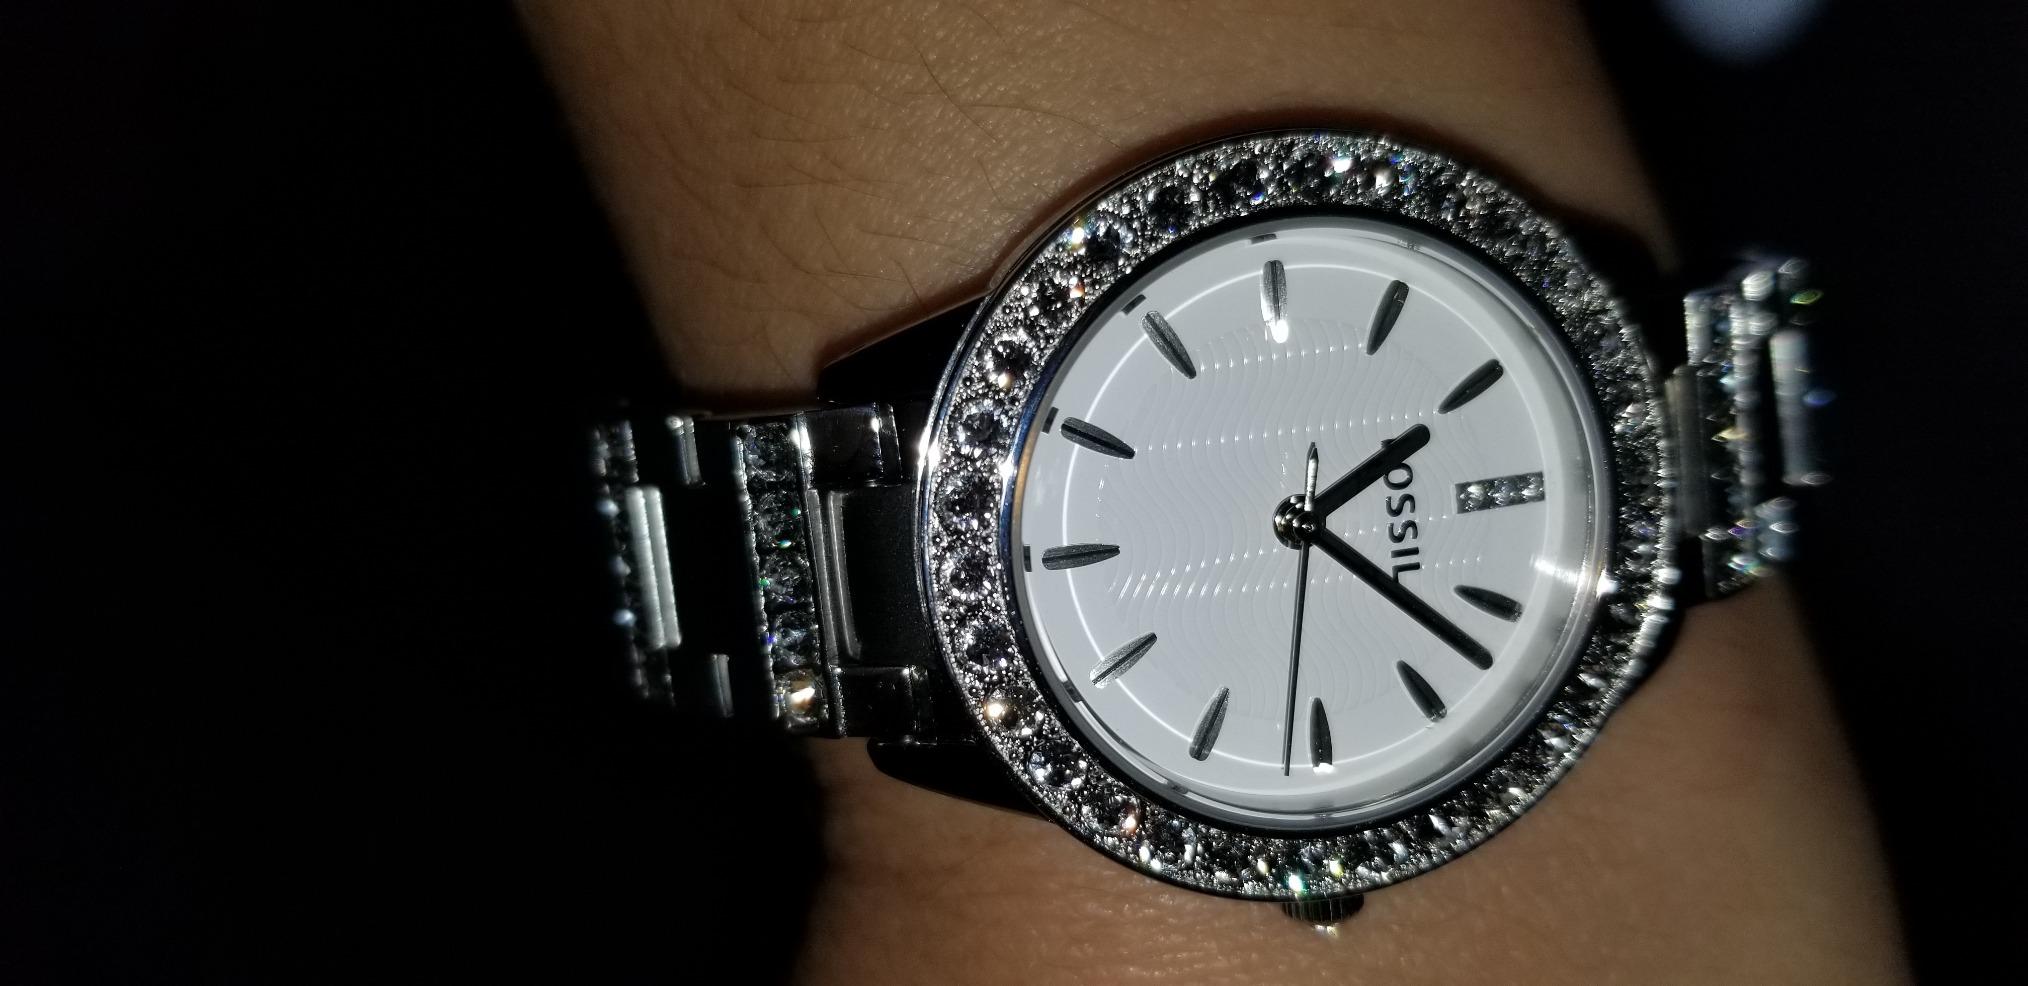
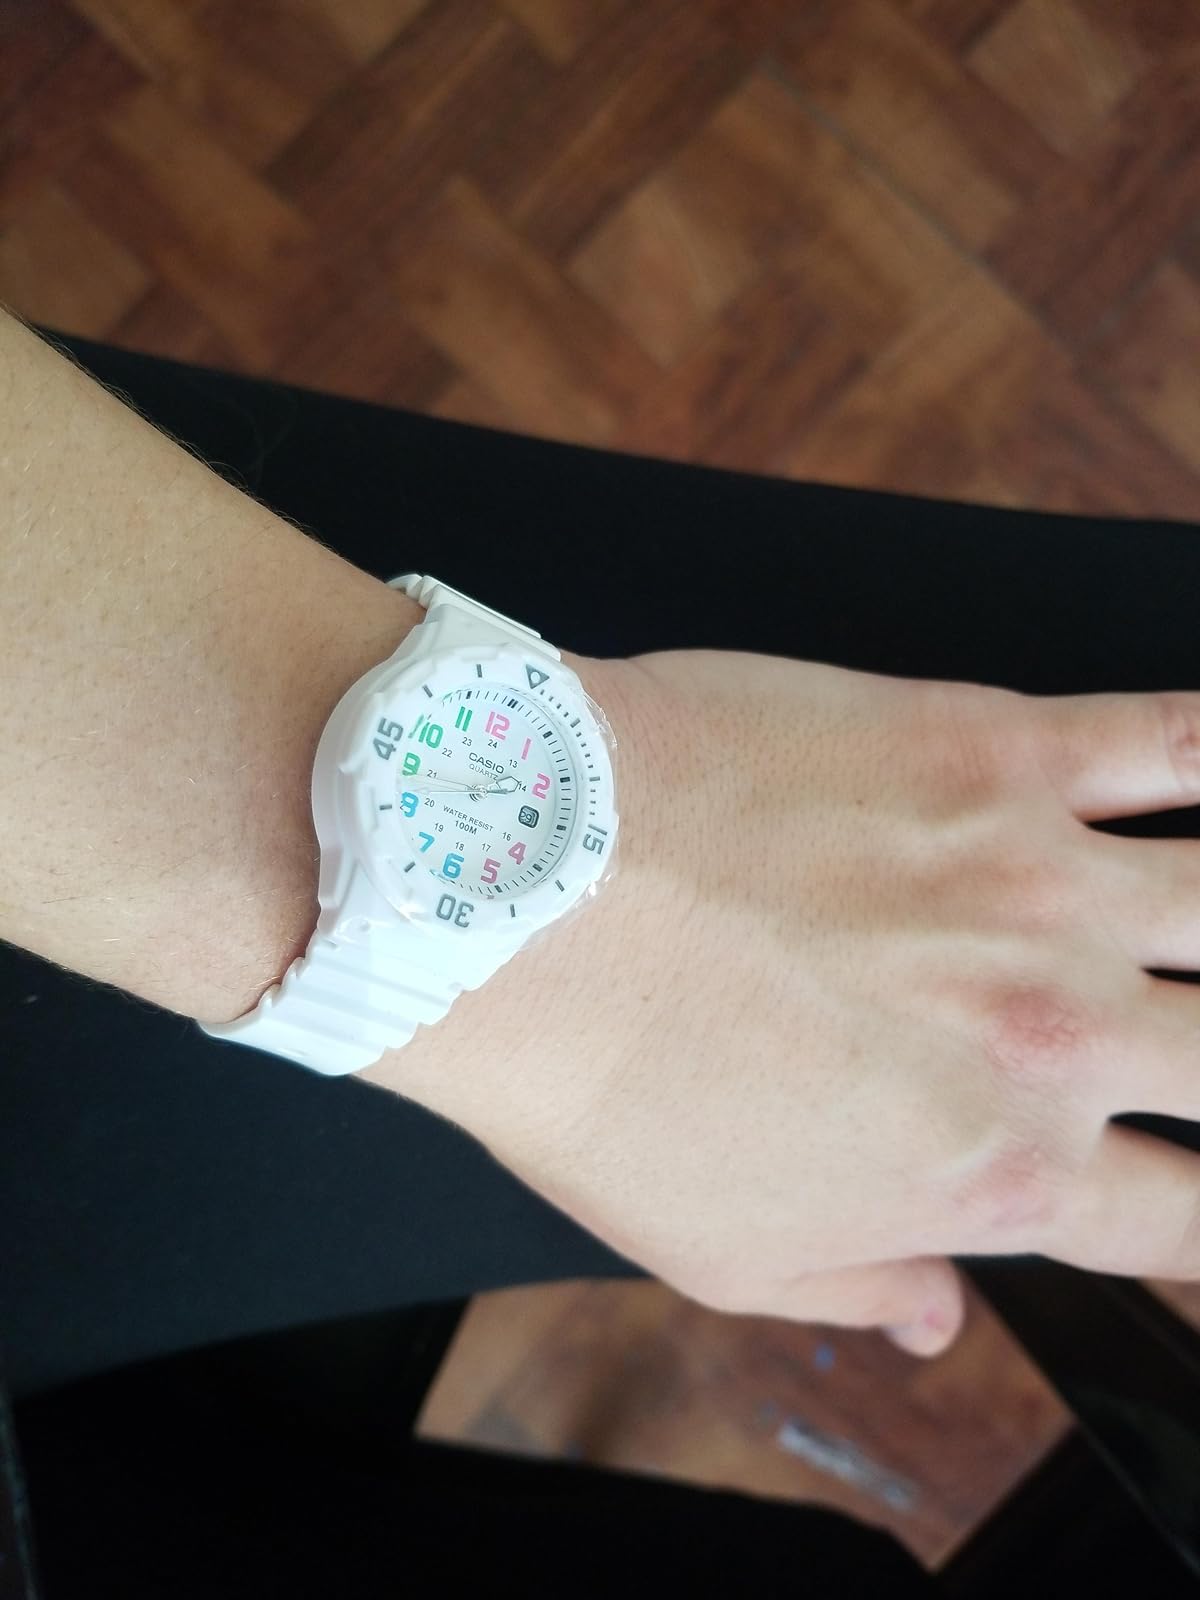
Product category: accessories_watch
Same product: no